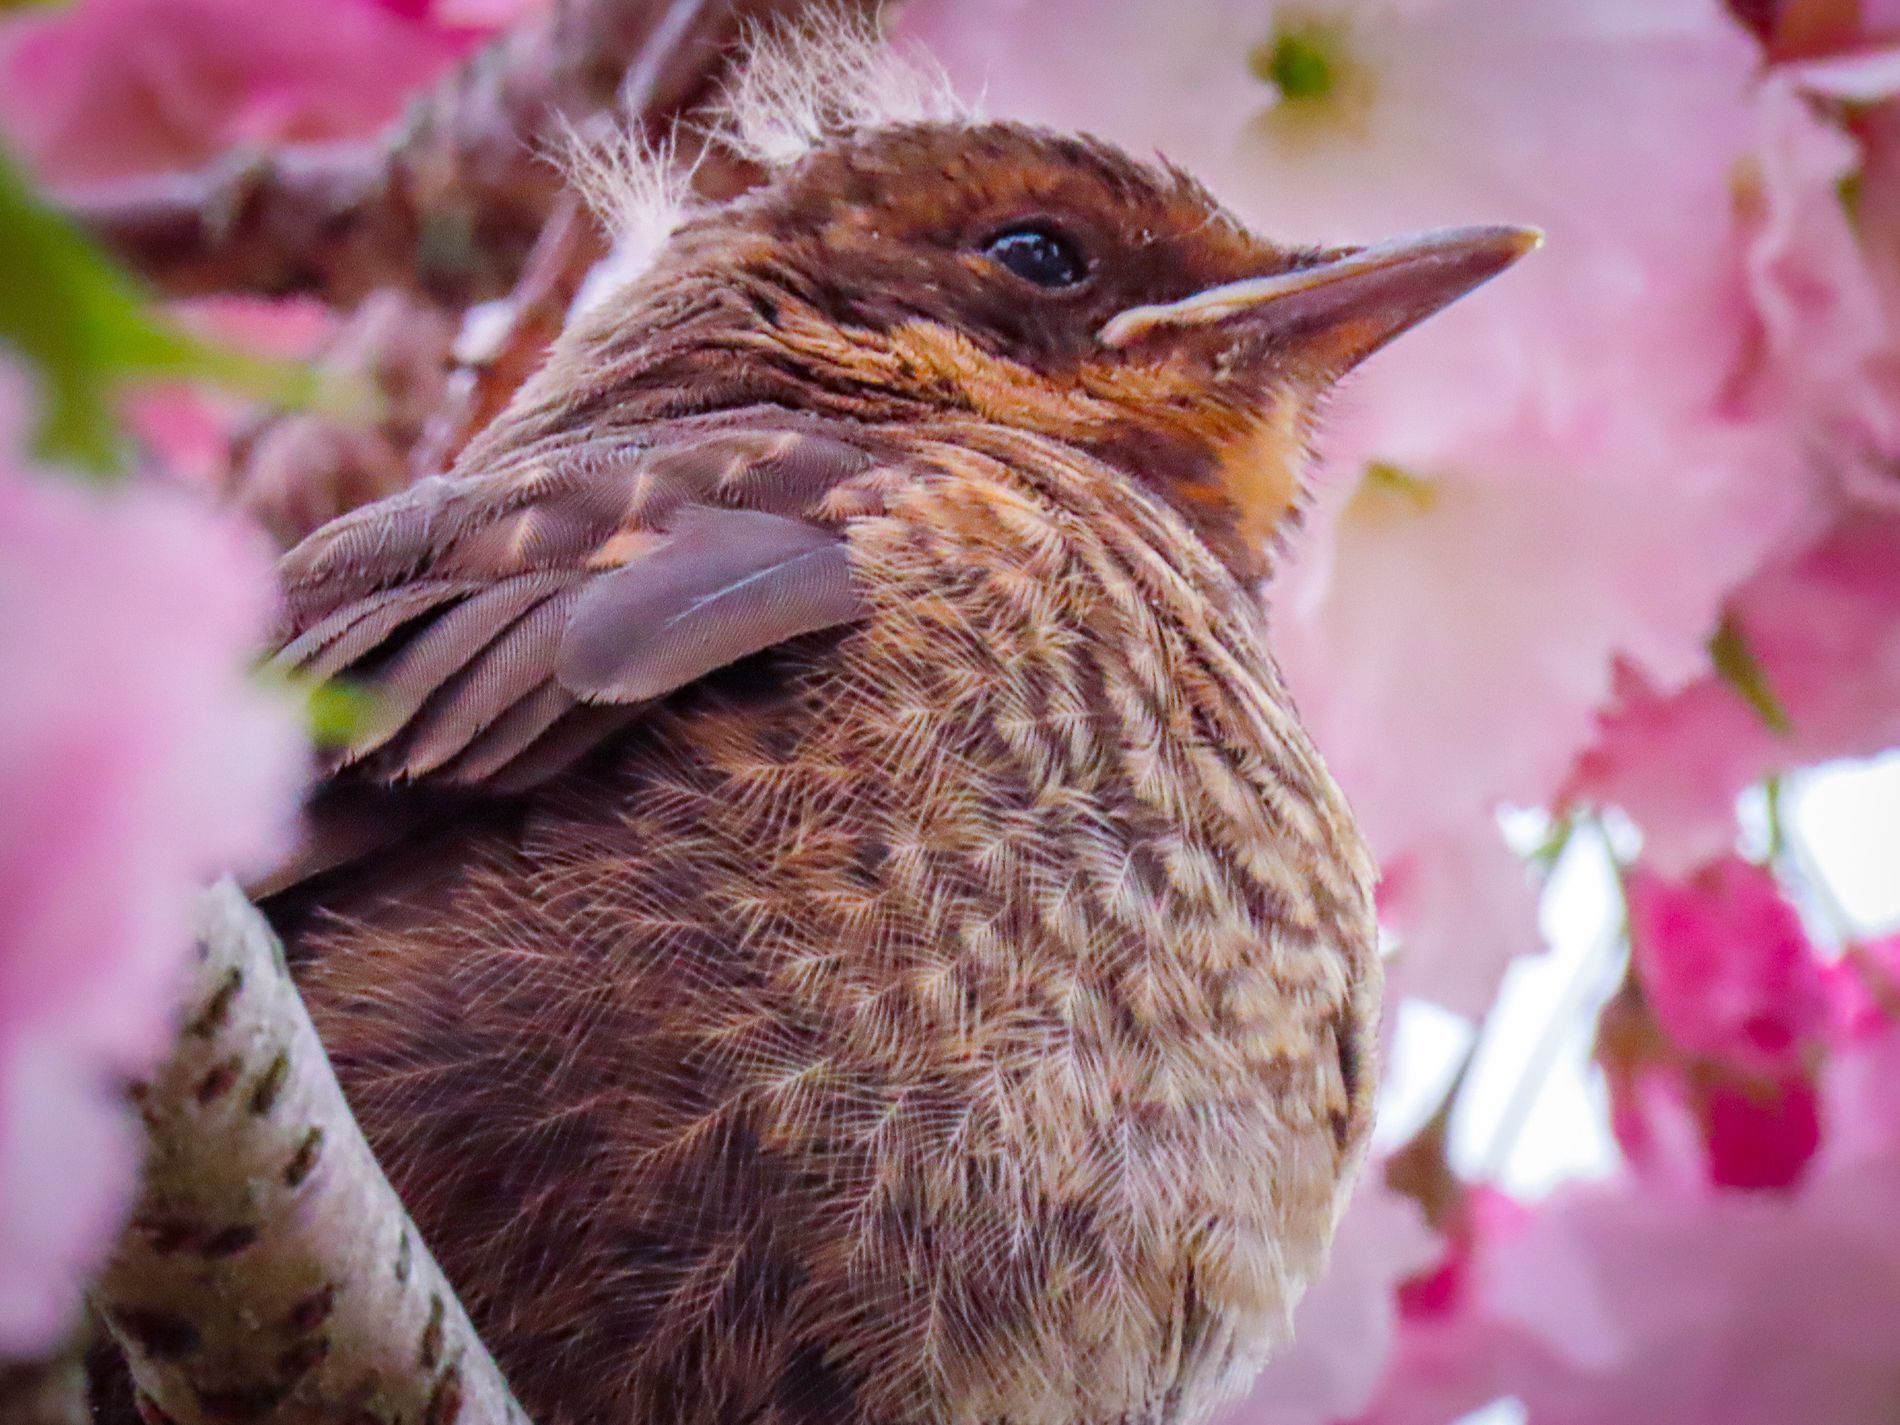
A Robin against Blossoms.
A baby robin is standing on a branch amid the pink blossoms, its feathers still young, and it seems to be too young to fly.
A close up-angle shot, captured on daylight, the bird's colors and the gradient colors of the background create a gentle springtime atmosphere, and highlights the delicate beauty of the bird and the nature around.
Labels: Animal, Beak, Bird, Blackbird, Finch, Flower, Petal, Plant, Anthus, Wren, Jay, Sparrow, Robin, Blurry Flowers, Branch
Camera: Canon Canon PowerShot SX70 HS
Lens: 3.8-247.0 mm
Aperture: F8
Exposure: 1/320 sec
ISO: 500
Focal length: 179.31